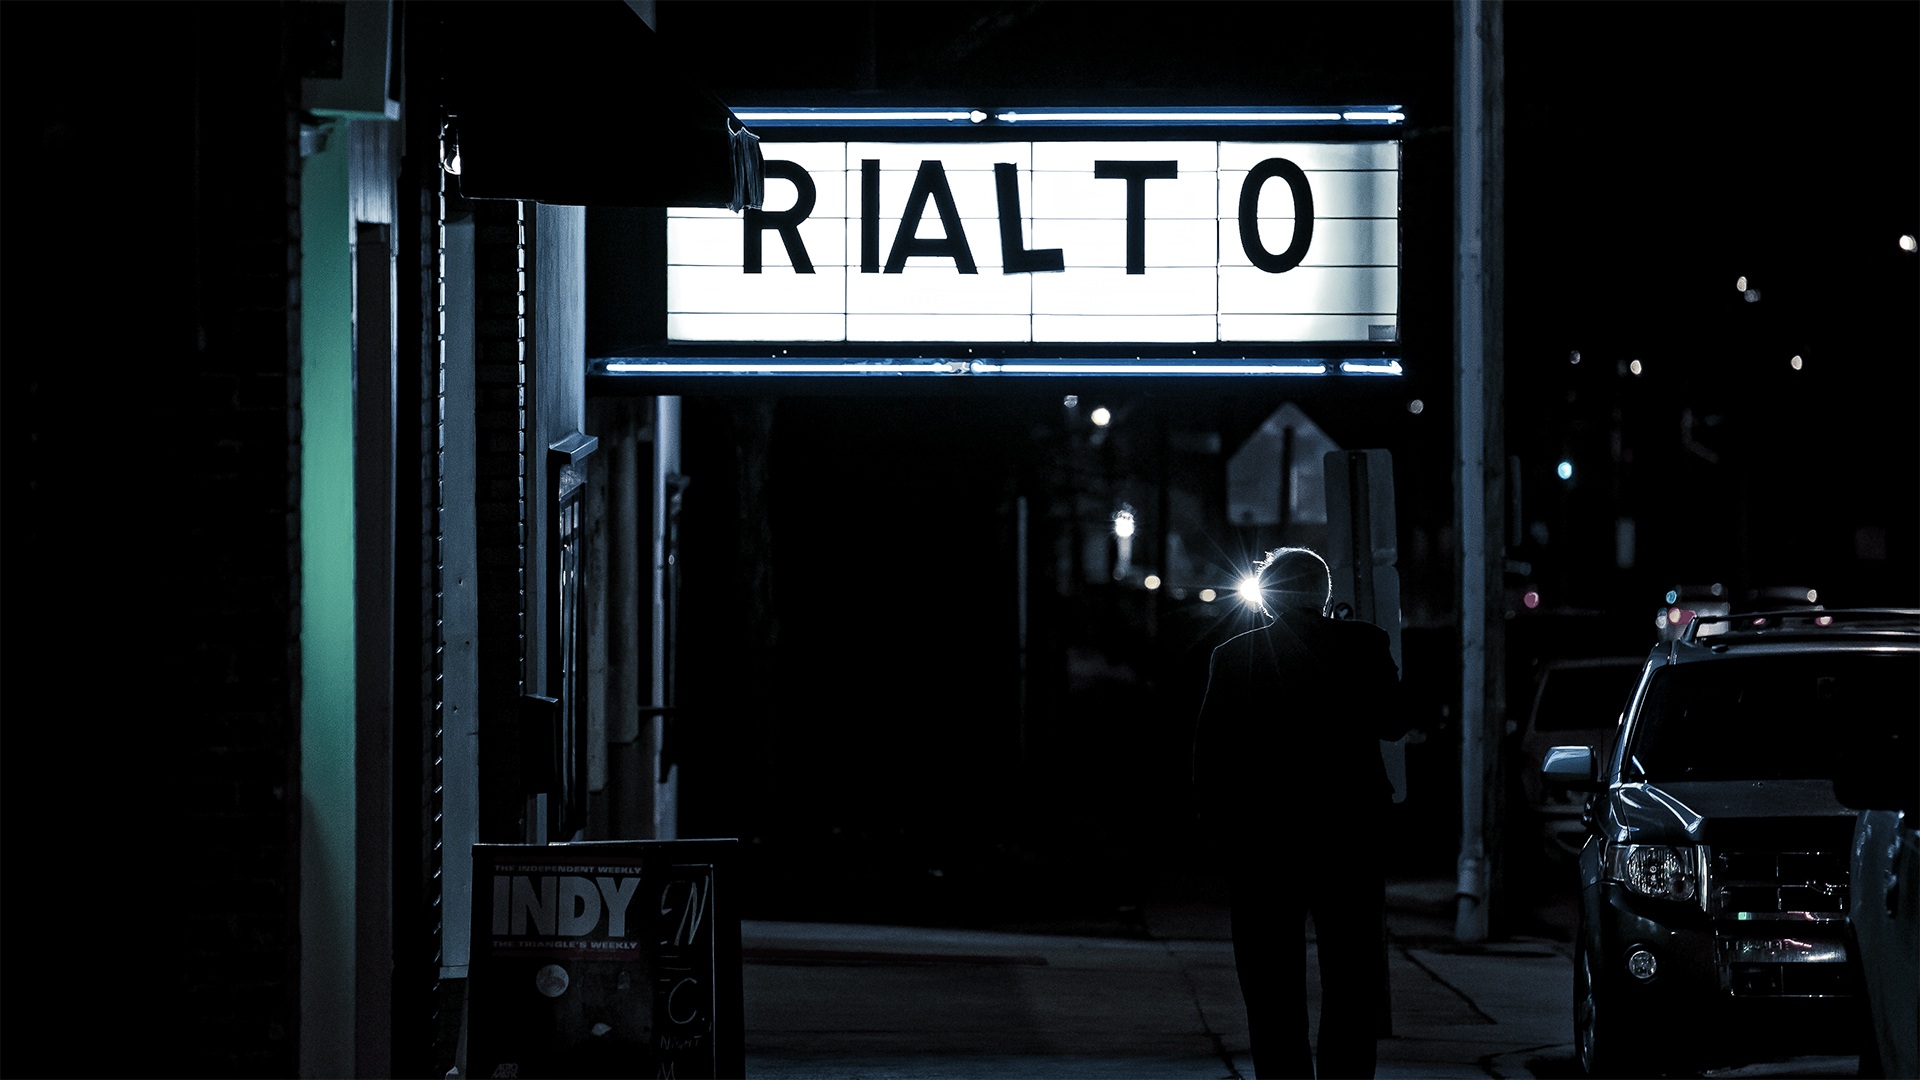
street, night, city, dark, sign, evening, darkness, black, monochrome, lighting, theater, entertainment, movie theatre